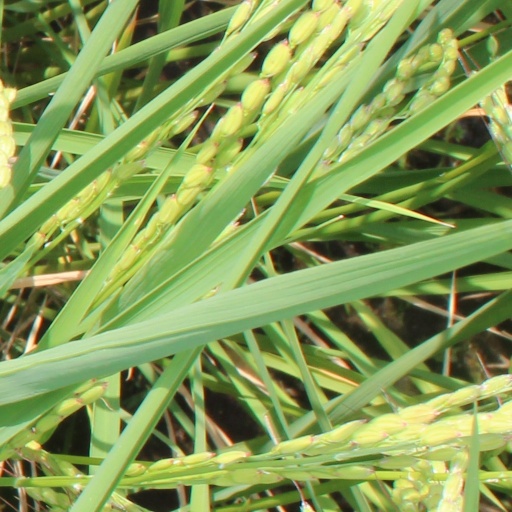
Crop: rice